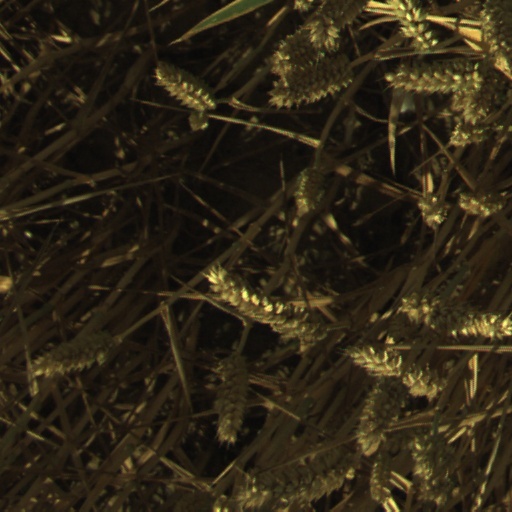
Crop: wheat